Northcote, Auckland

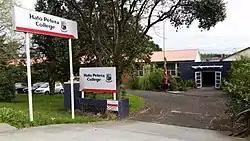
Hato Petera College in 2018

Māori settlement of the Auckland Region began around the 13th or 14th centuries. The "Tainui" migratory canoe visited Northcote, stopping at , a sacred tree on the cliffs south-east of Tank Farm. The North Shore was settled by Tāmaki Māori, including people descended from the "Tainui" migratory canoe and ancestors of figures such as Taikehu and Peretū, and many of the early Tāmaki Māori people of the North Shore identified as Ngā Oho. The Shoal Bay area was used to harvest shellfish, and the volcanic soil at Northcote allowed for kūmara cultivation.